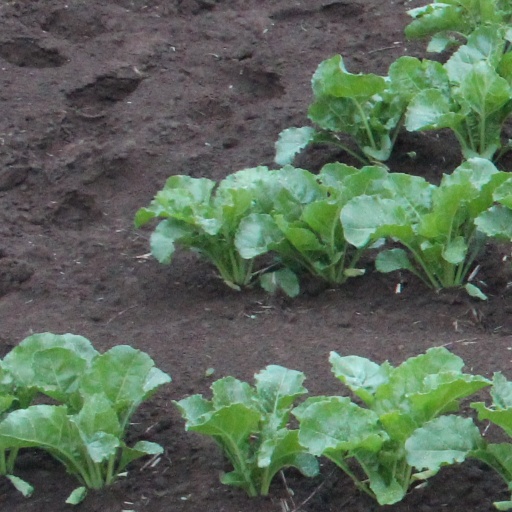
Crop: sugar beet